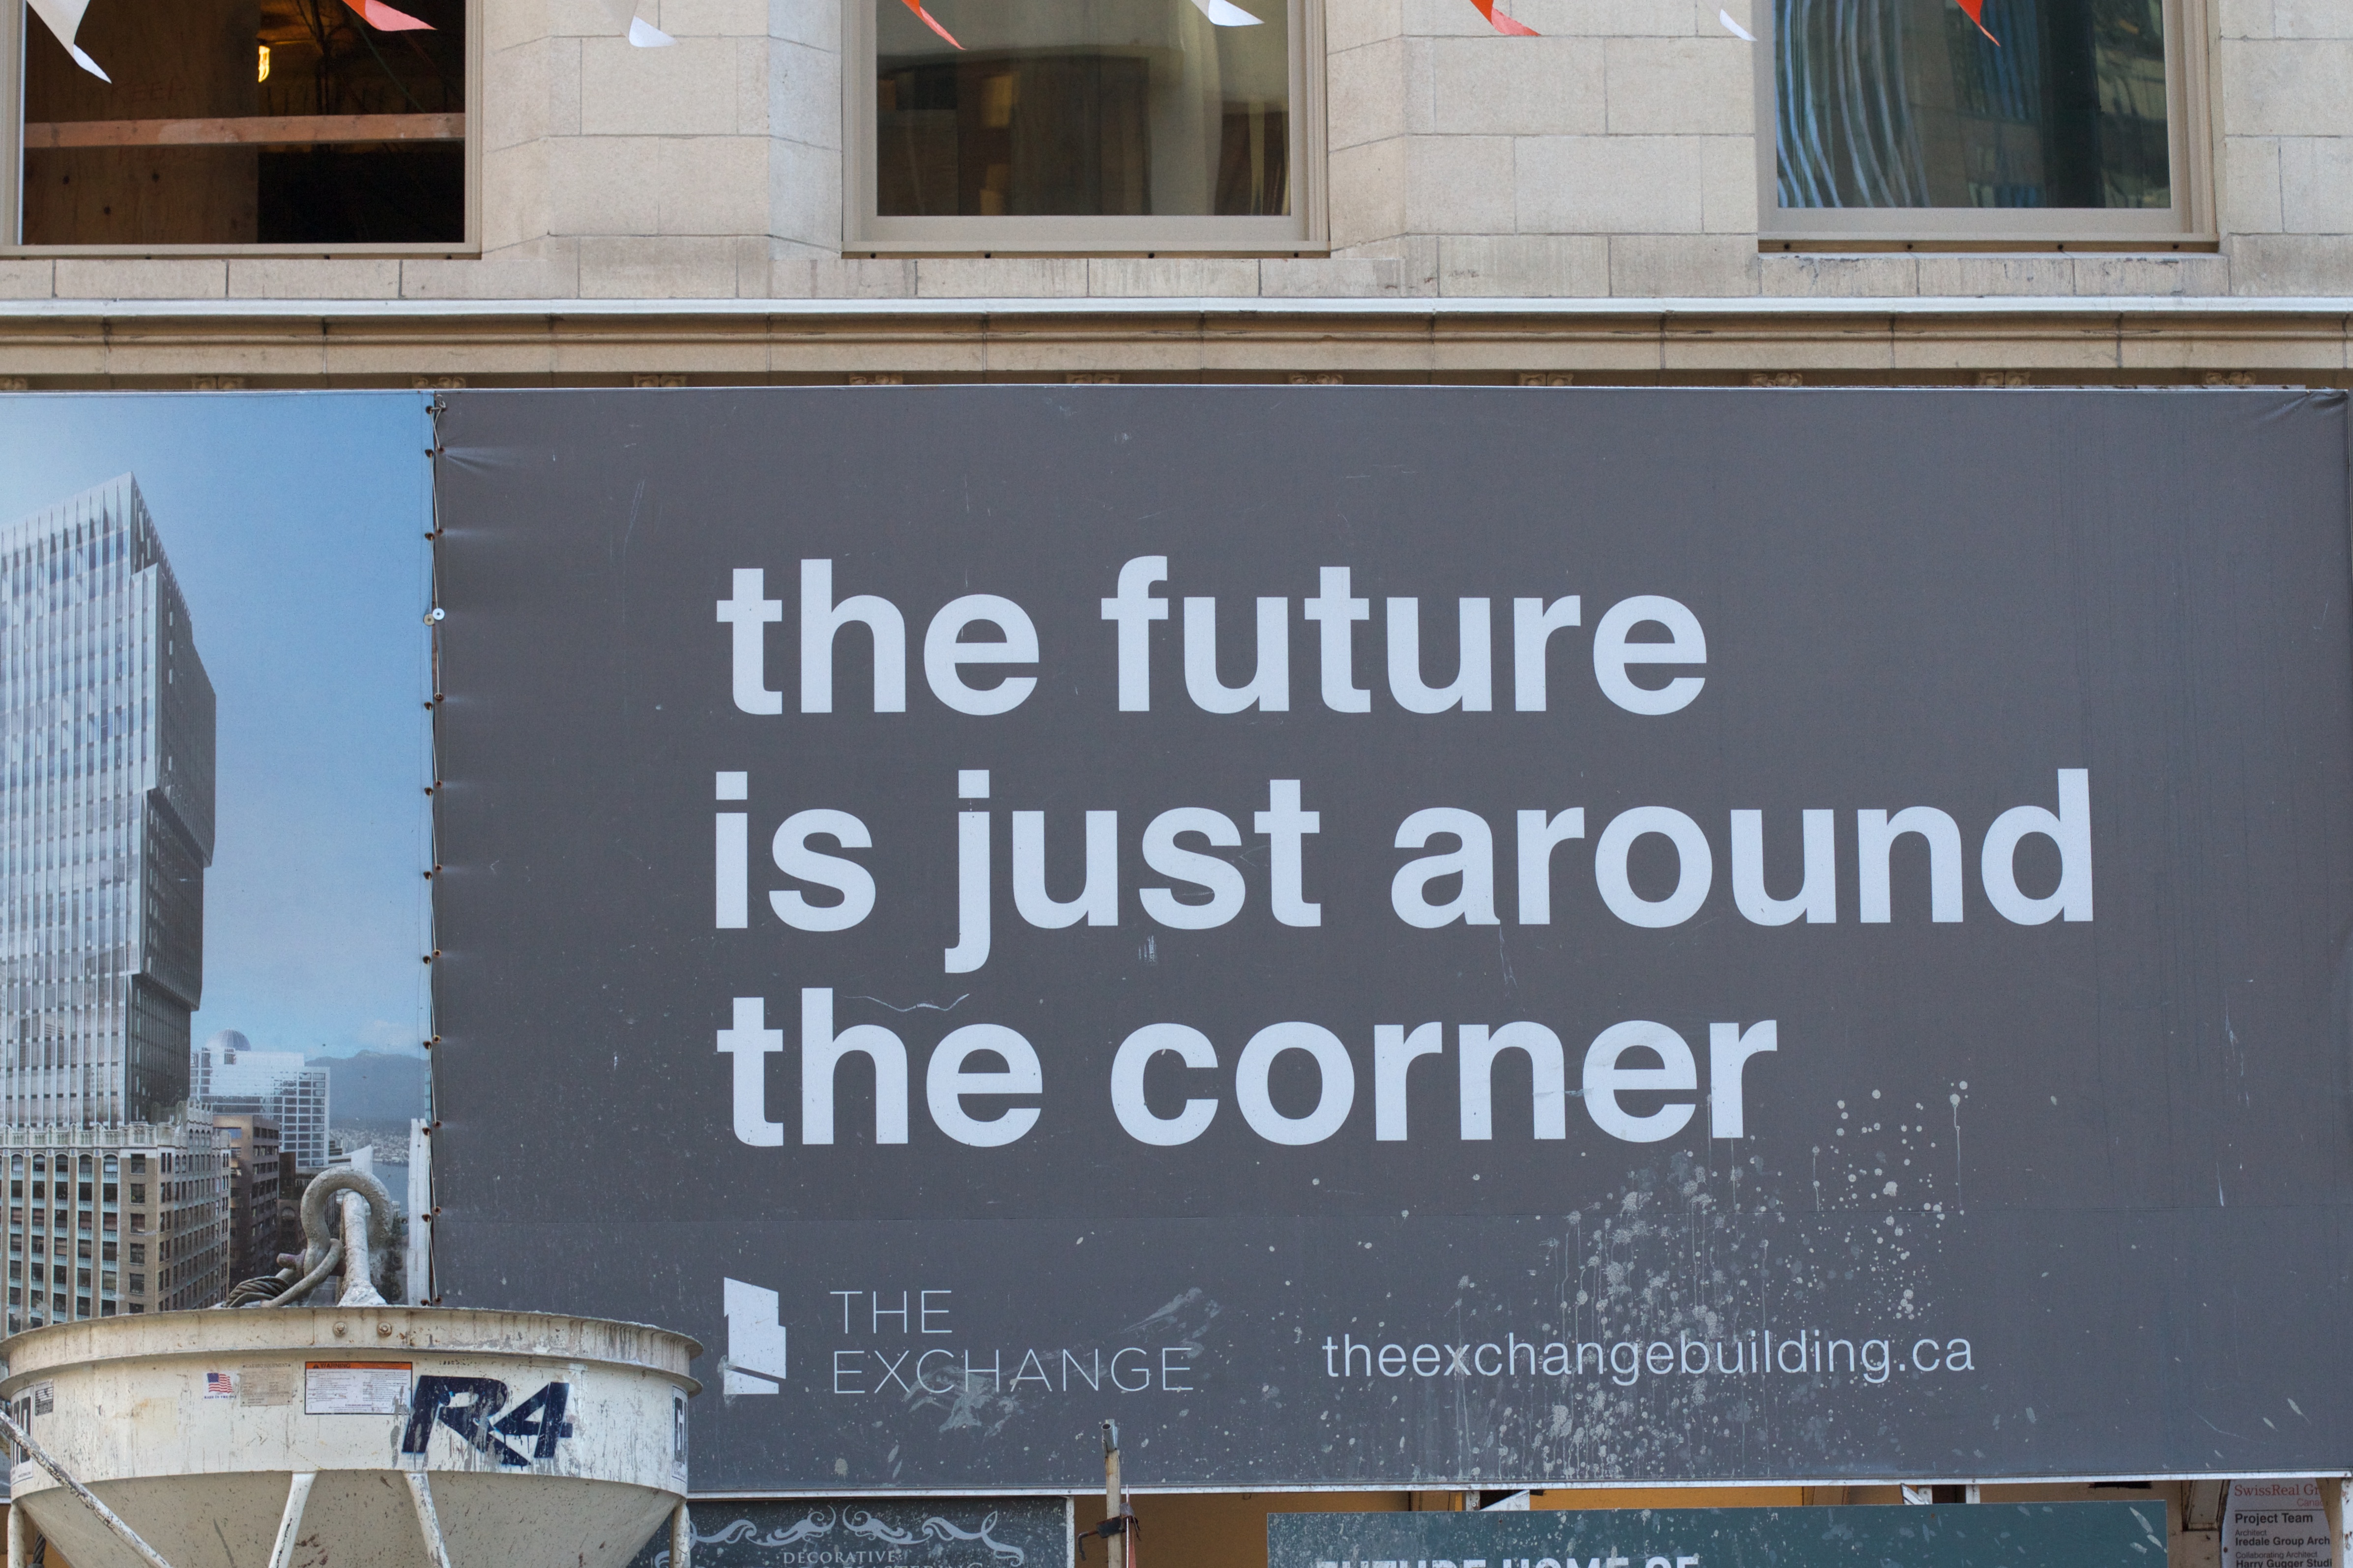
advertising, sign, street sign, signage, future